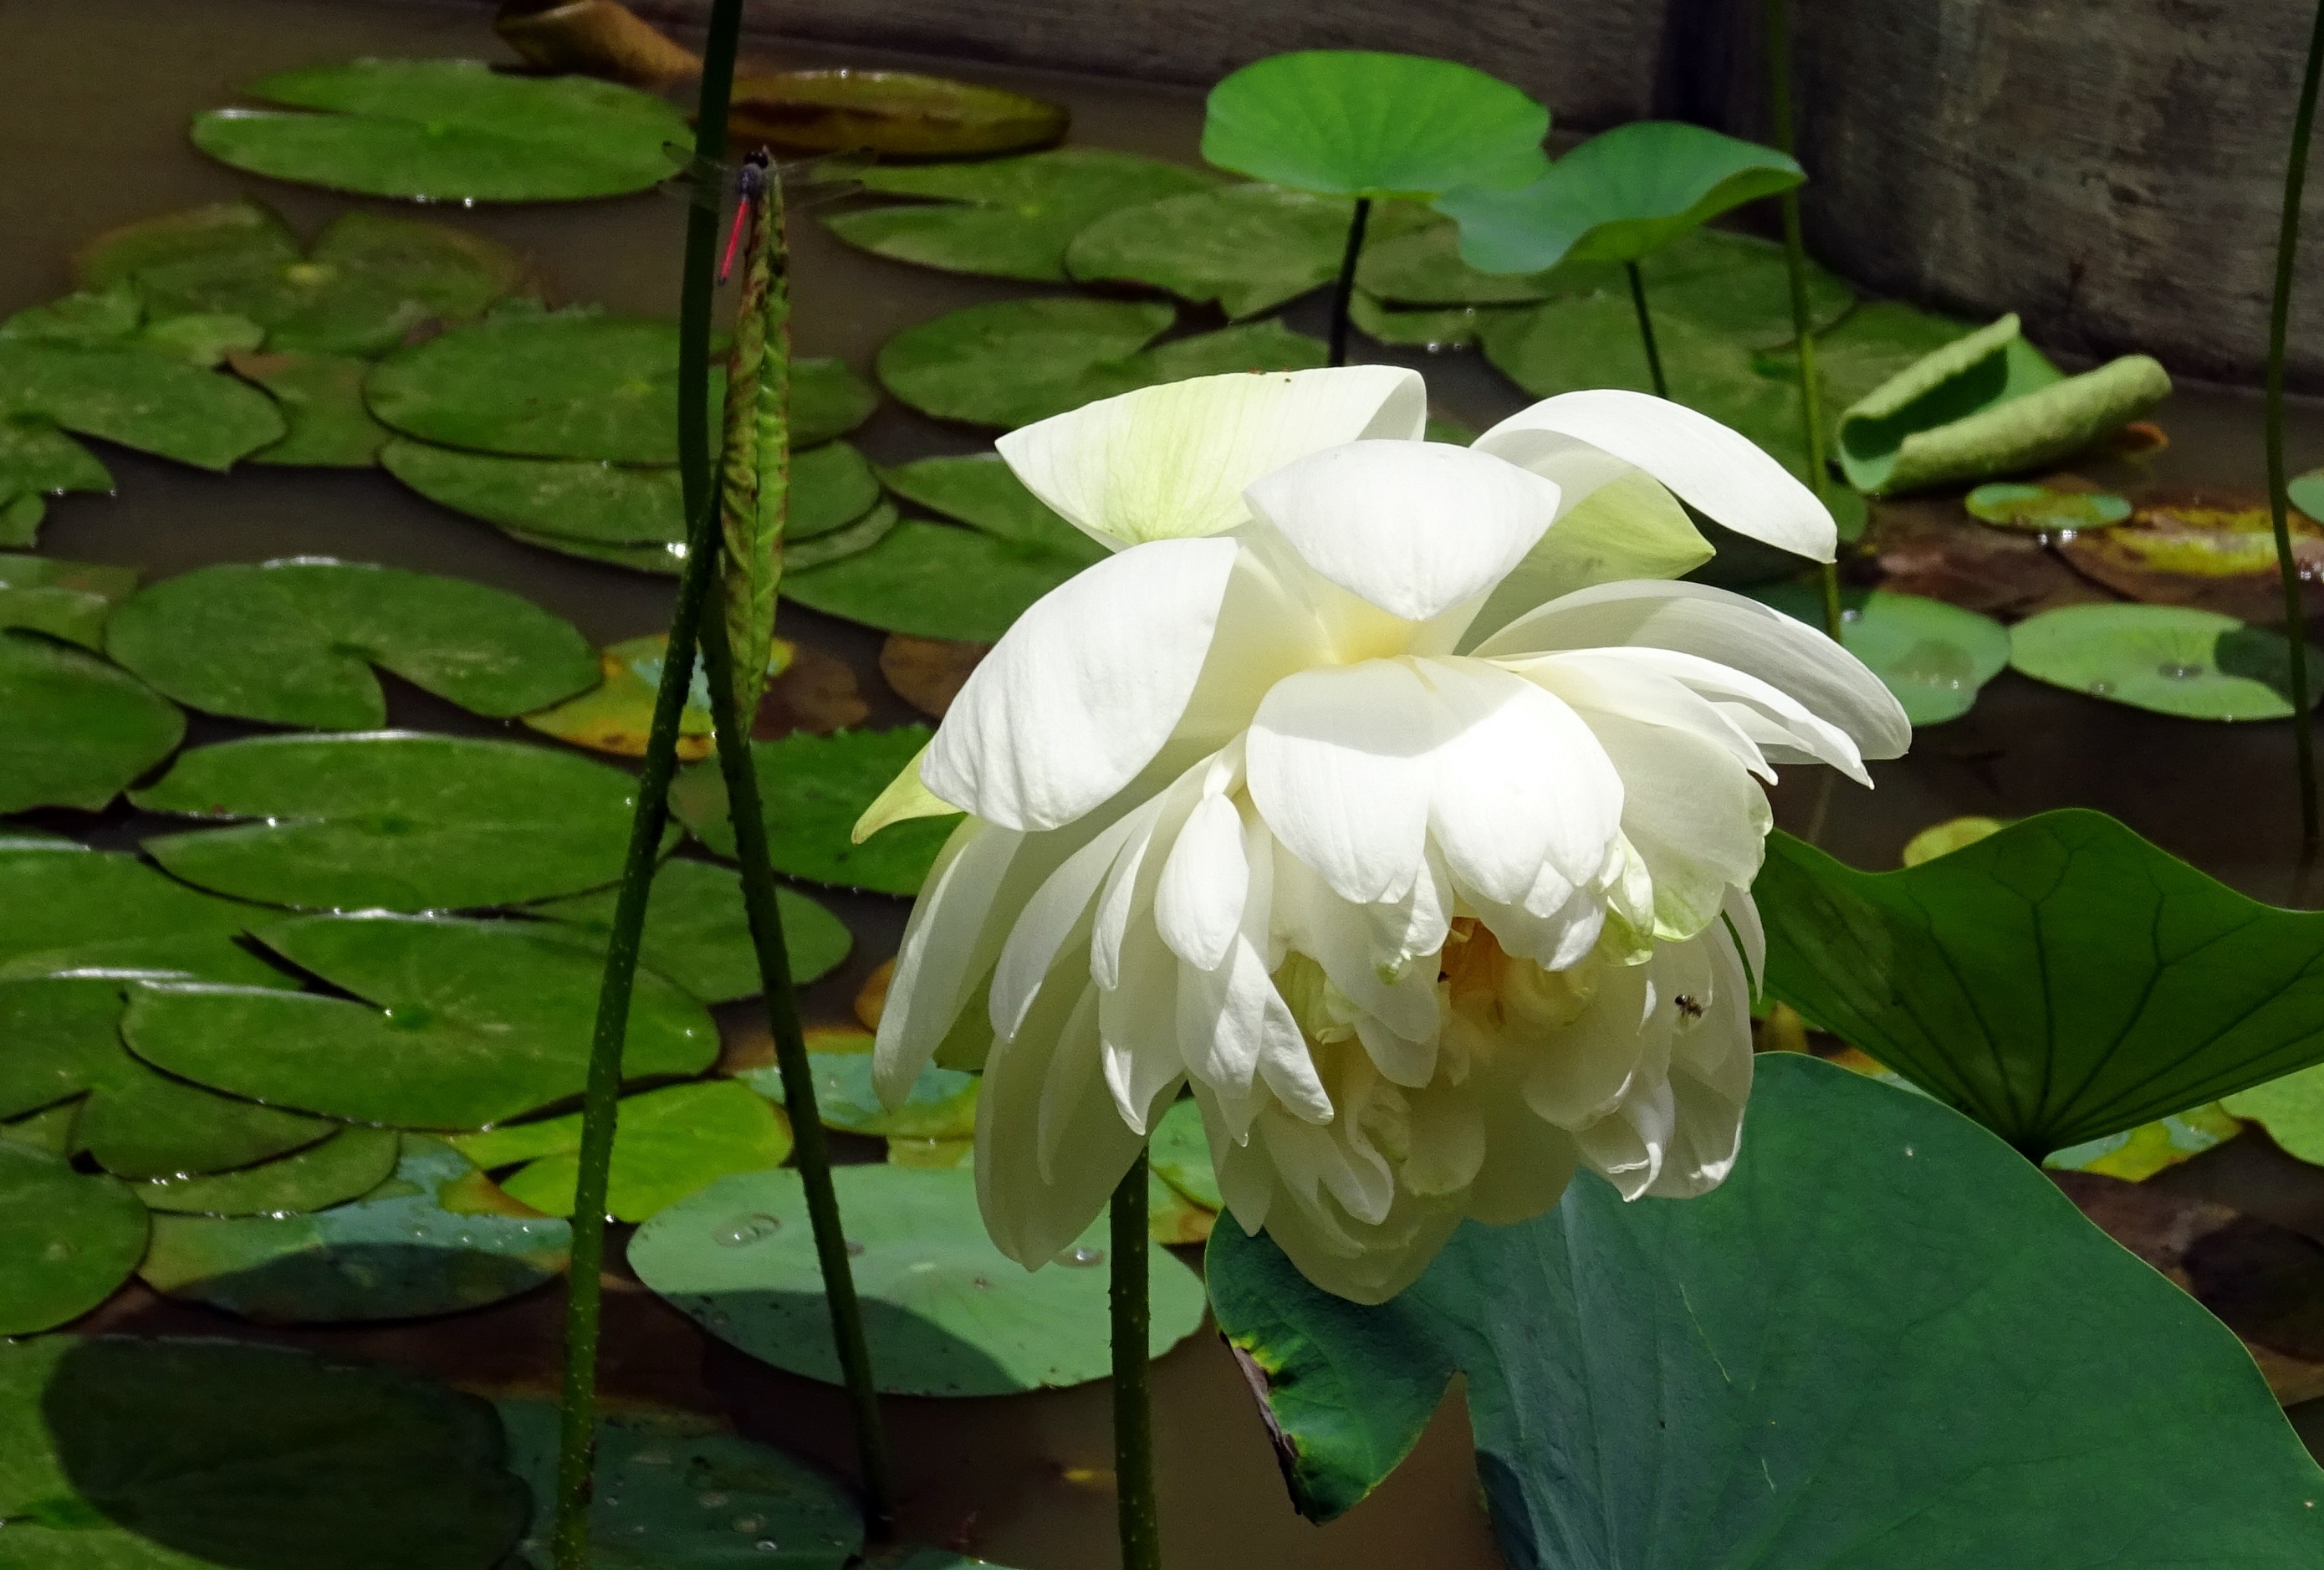
plant, white, flower, petal, pond, green, botany, nelumbo nucifera, indian lotus, sacred lotus, aquatic plant, dharwad, flora, lotus, india, lily, karnataka, flowering plant, land plant, lotus family, proteales